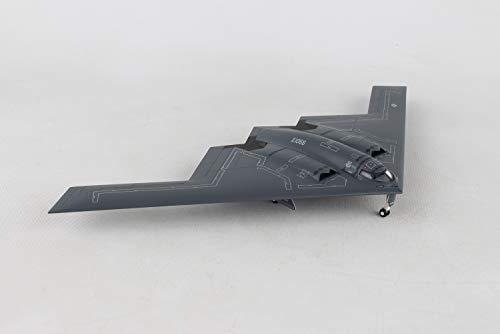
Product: Herpa Wings 558648 B-2A 'Spirit of America' Whiteman AFB 1/200 Scale Model
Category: Toys & Games | Hobbies | Models & Model Kits | Pre-Built & Diecast Models | Aircraft
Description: Herpa.
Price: $82.40